Craig Casey

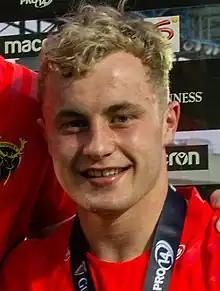
Casey representing Munster during the Pro14 Rainbow Cup

Craig Patrick Casey (born 19 April 1999) is an Irish rugby union player who plays as a scrum-half for United Rugby Championship club Munster and the Ireland national team.